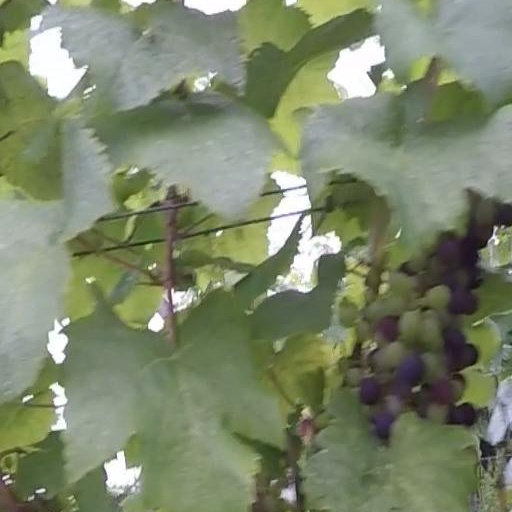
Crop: grape